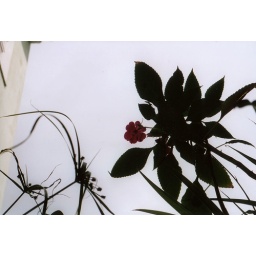
flower in my window